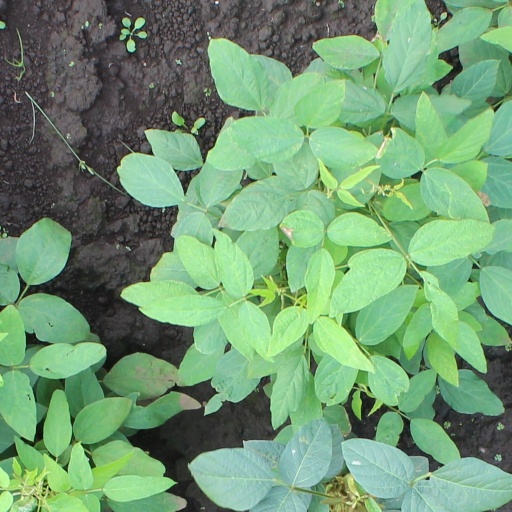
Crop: soybean